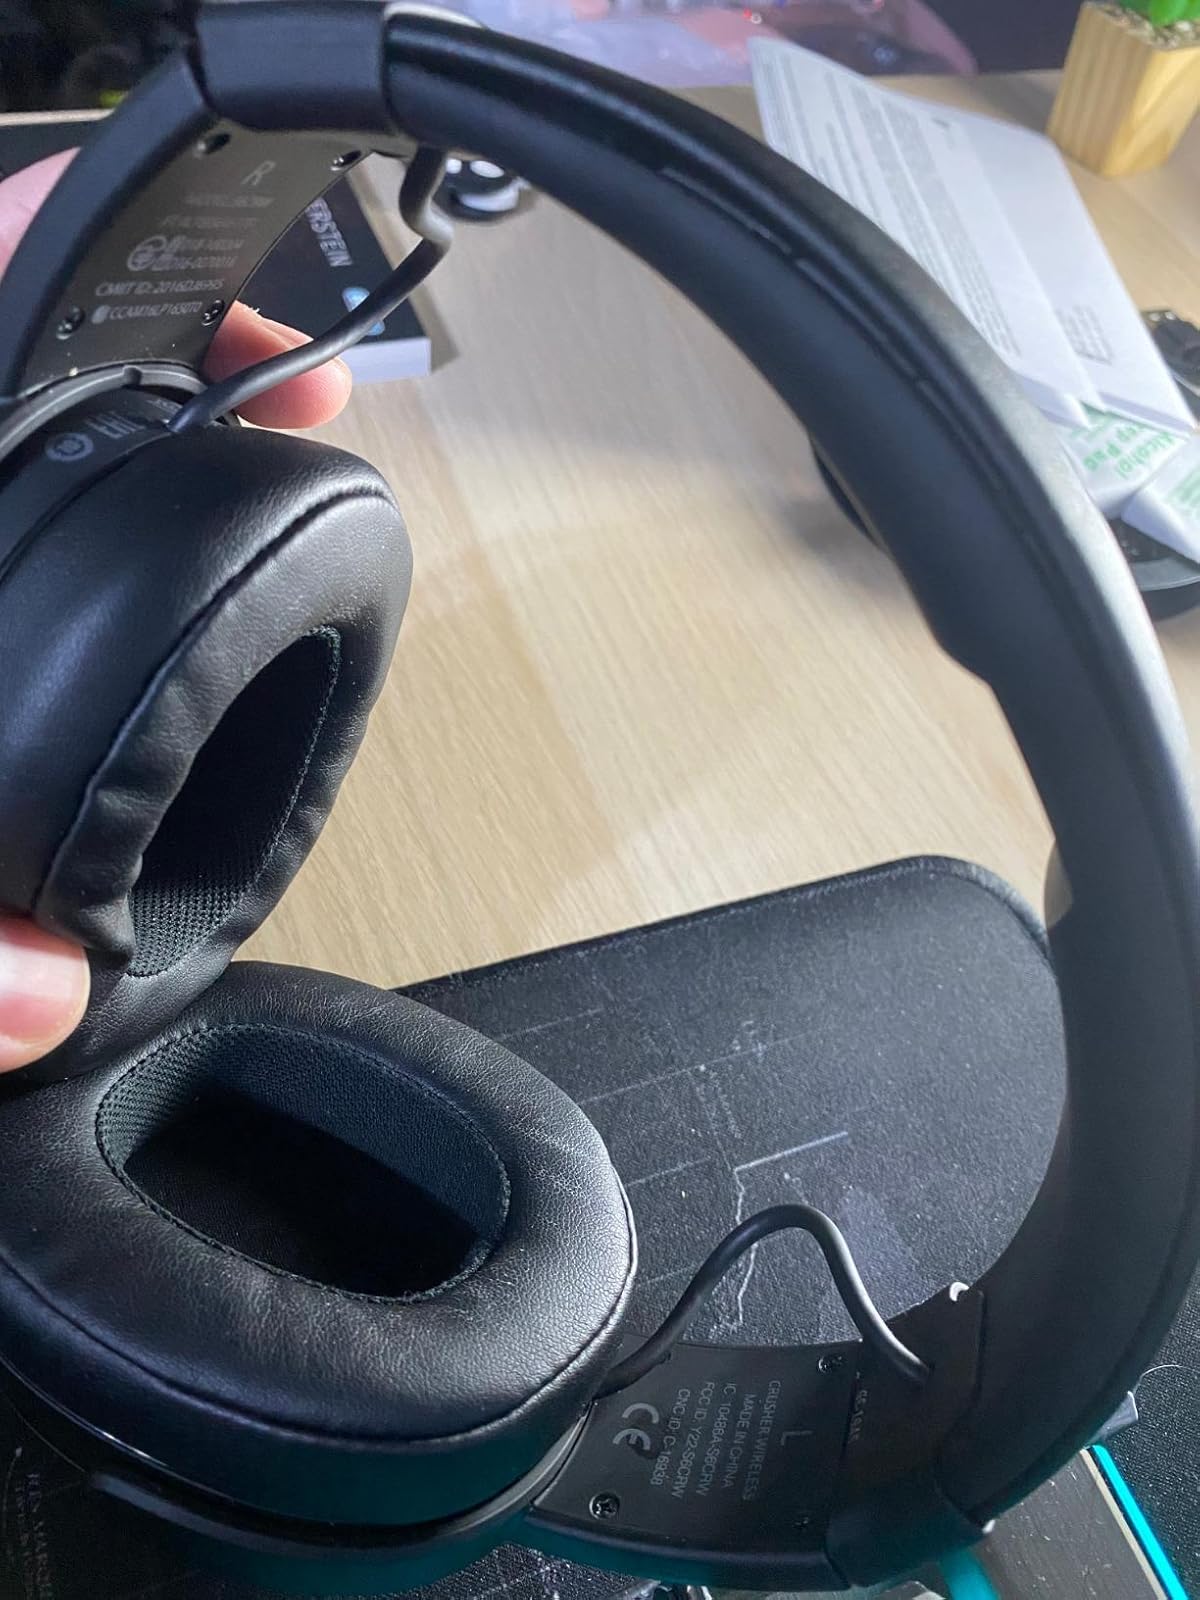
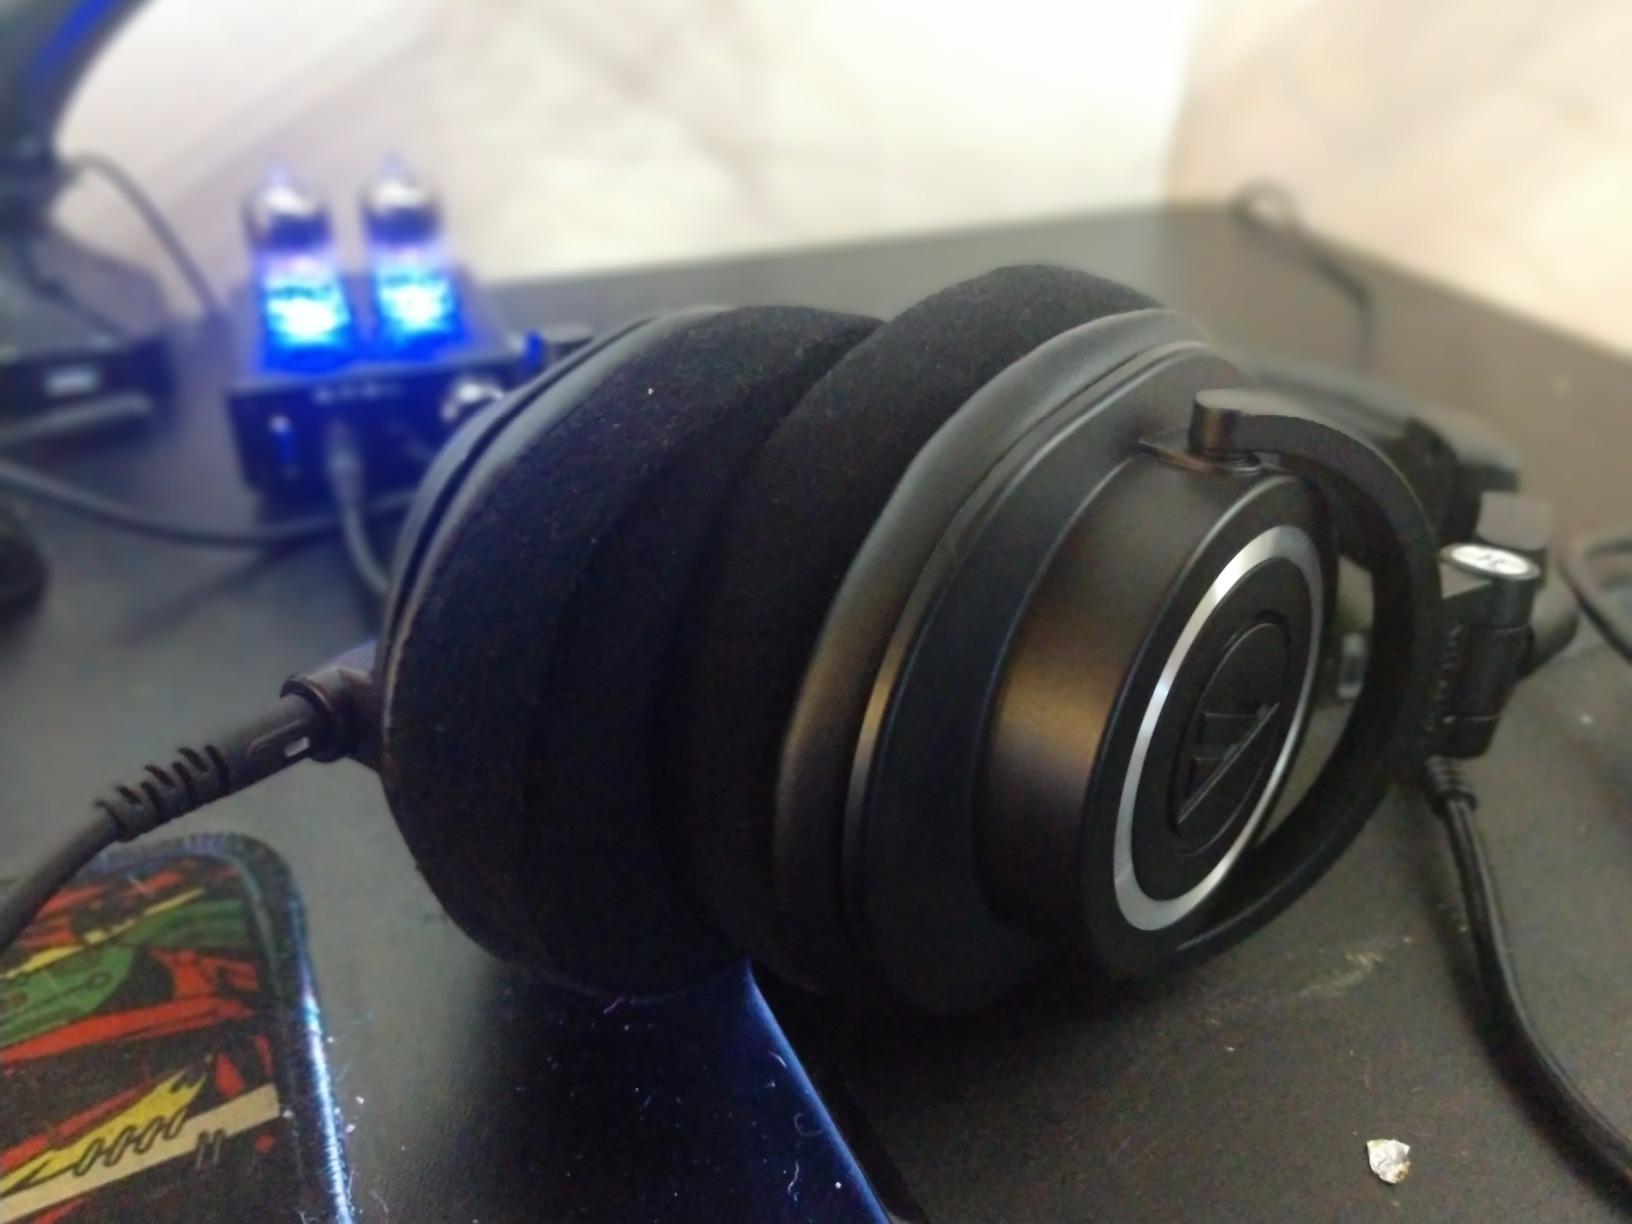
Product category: headphones
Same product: no